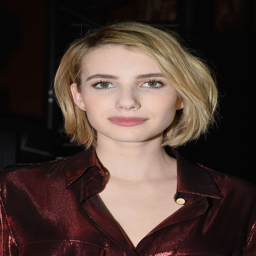
we can always count on actor for a stellar beauty look